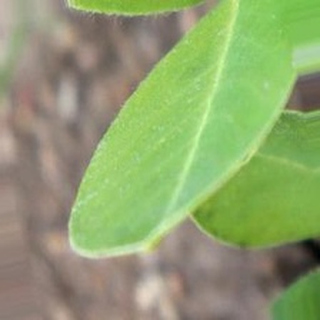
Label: healthy_groundnut